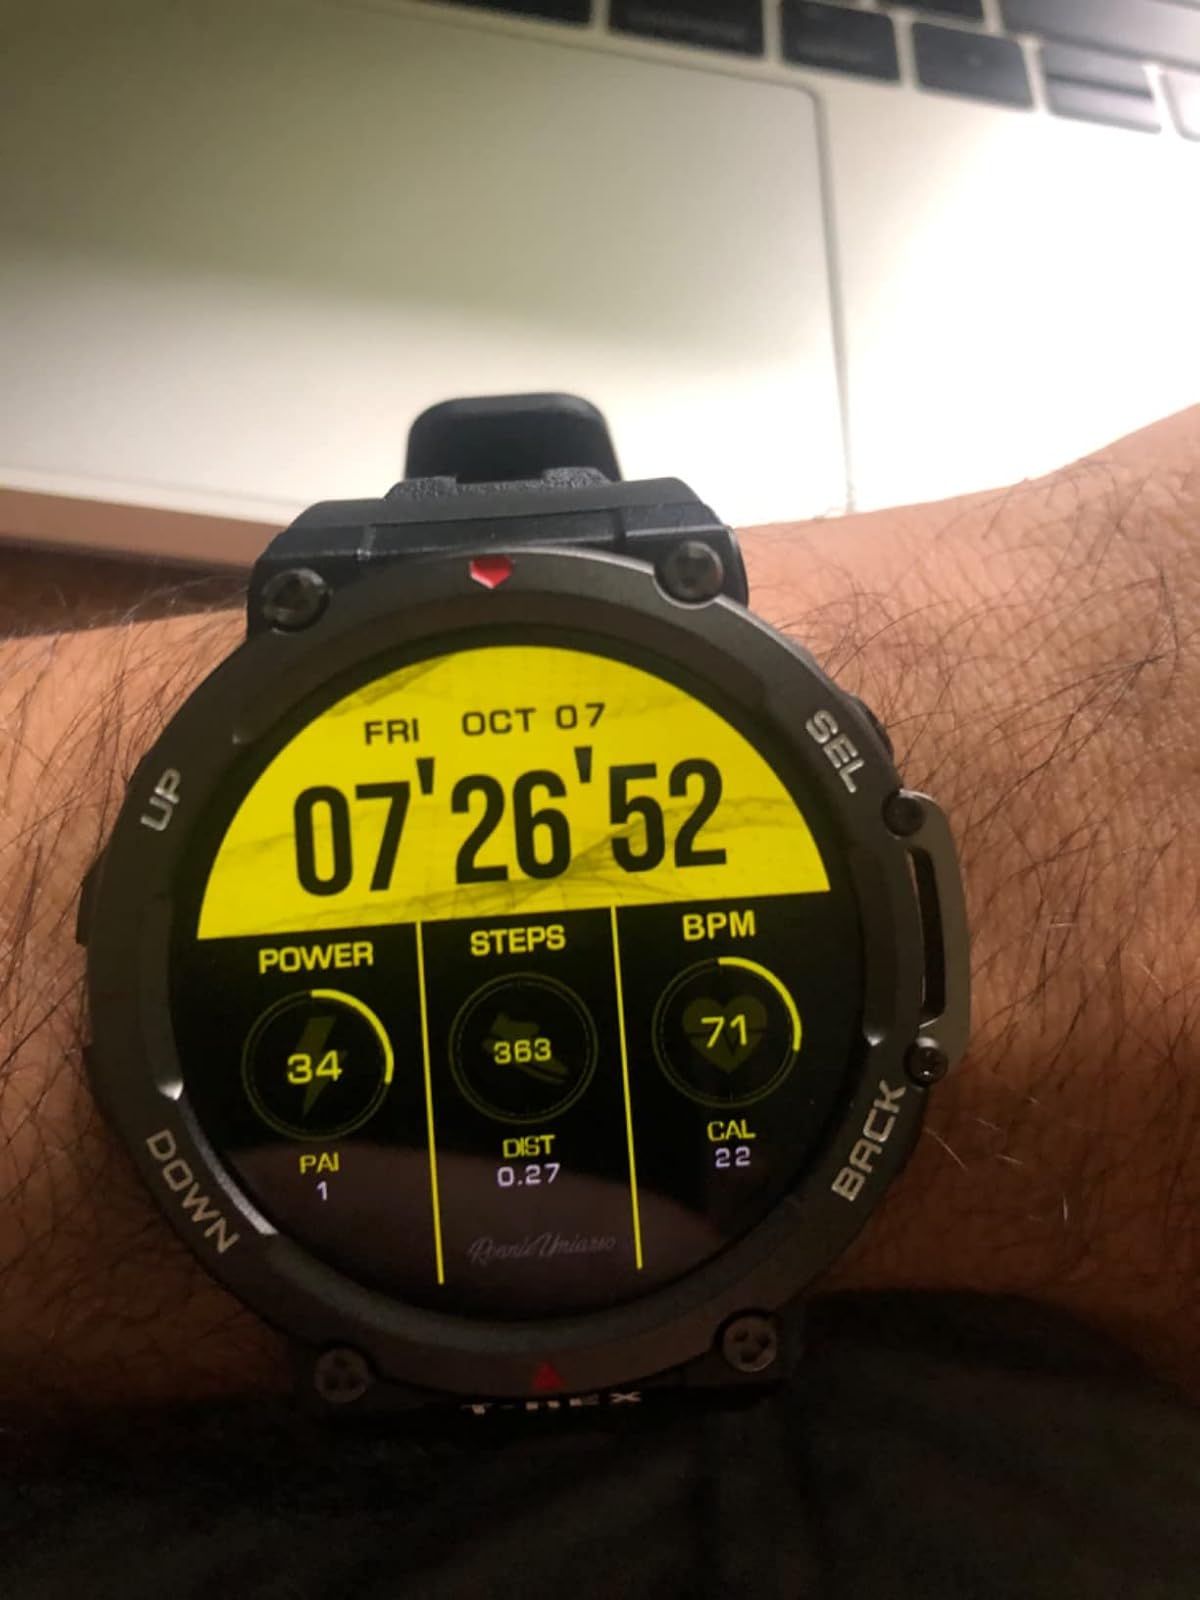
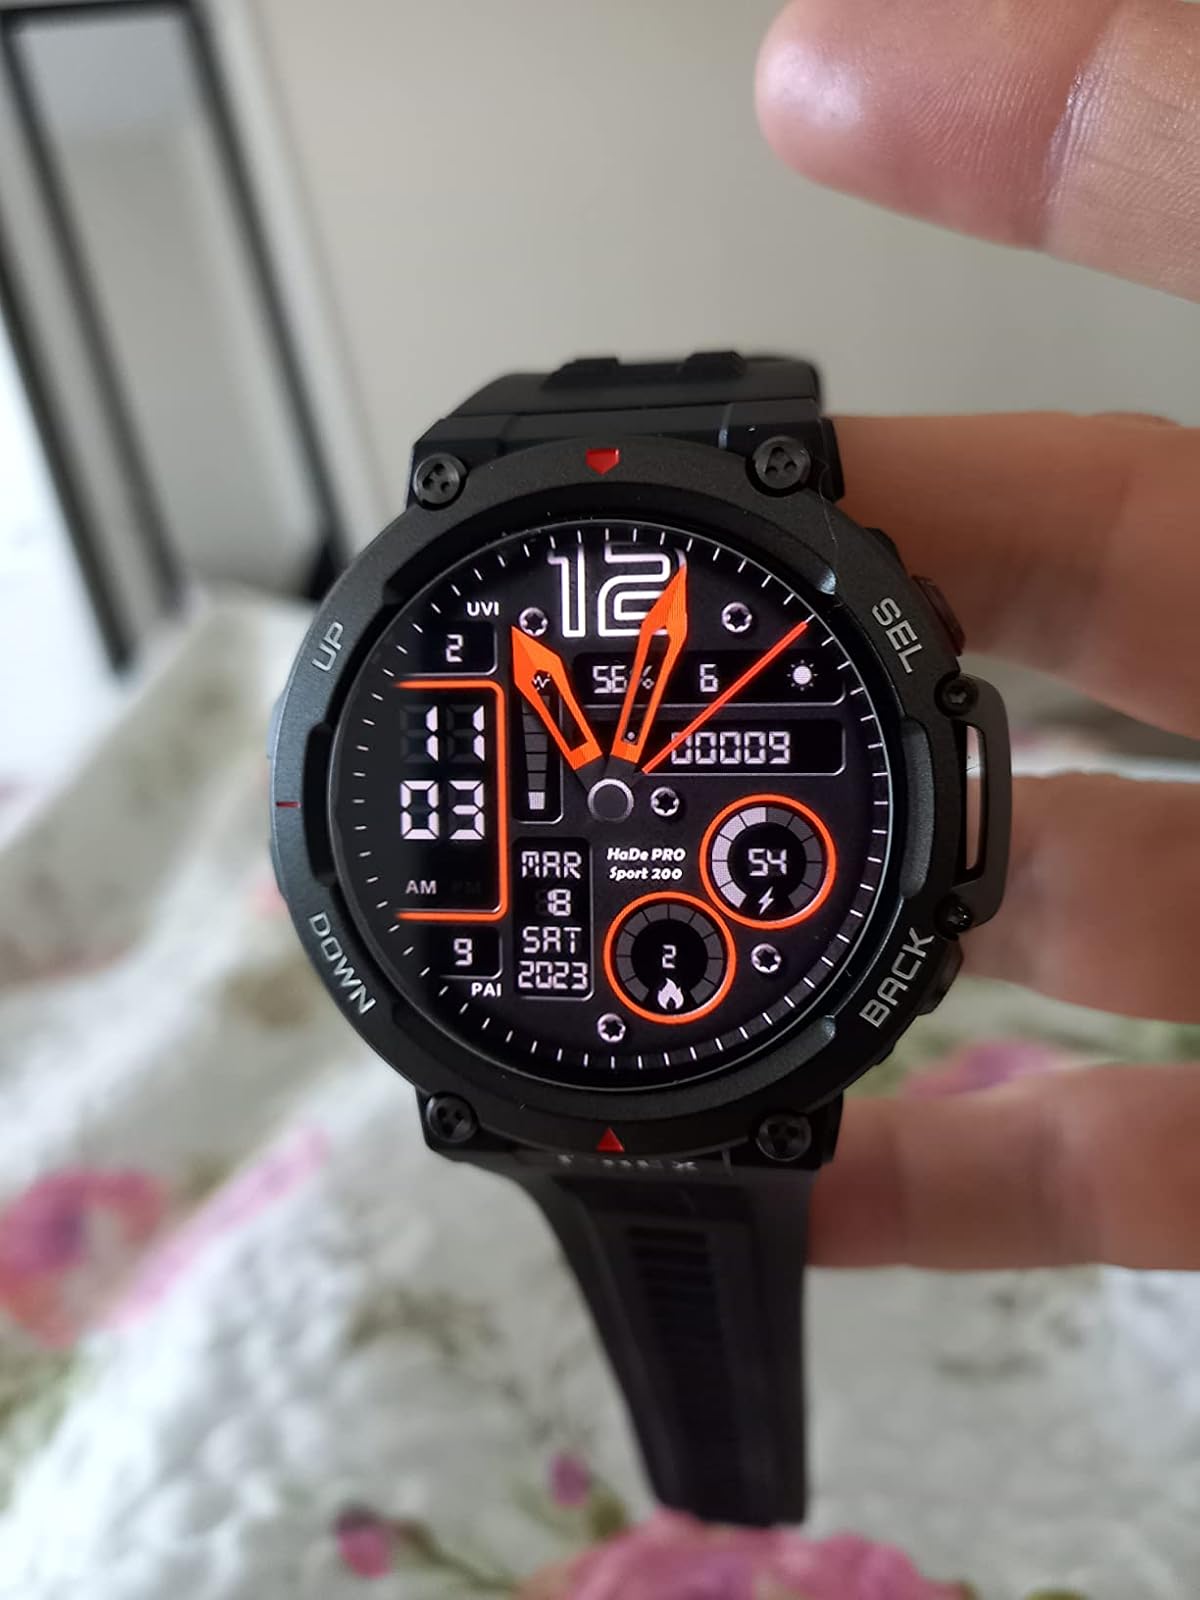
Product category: smartwatch
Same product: yes